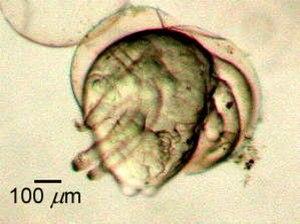
Métanauplius désigne l'un des stades larvaires de certains crustacés, comme les crevettes par exemple.